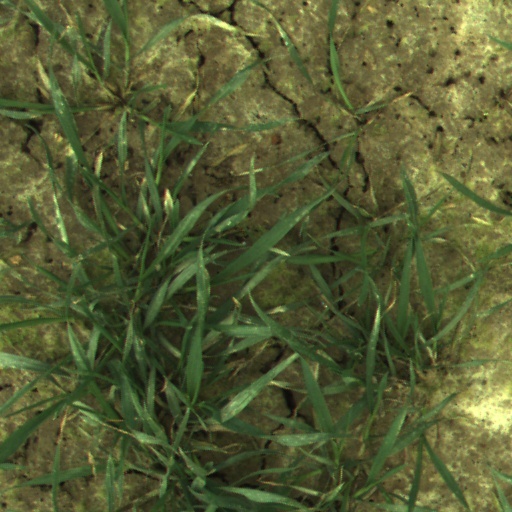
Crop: wheat